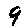
Label: 9